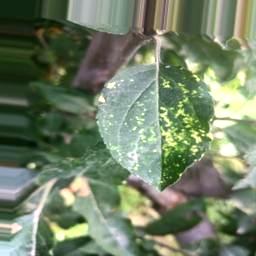
Label: Apple_Mosaic